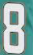
Number: 8